List of railway museums

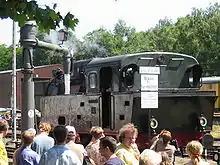
The Eisenbahnmuseum Bochum-Dahlhausen is a railway museum situated south of the city of Bochum in the state of North Rhine-Westphalia, Germany

A railway museum is a museum that explores the history of all aspects of rail related transportation, including: locomotives (steam, diesel, and electric), railway cars, trams, and railway signalling equipment. They may also operate historic equipment on museum grounds.